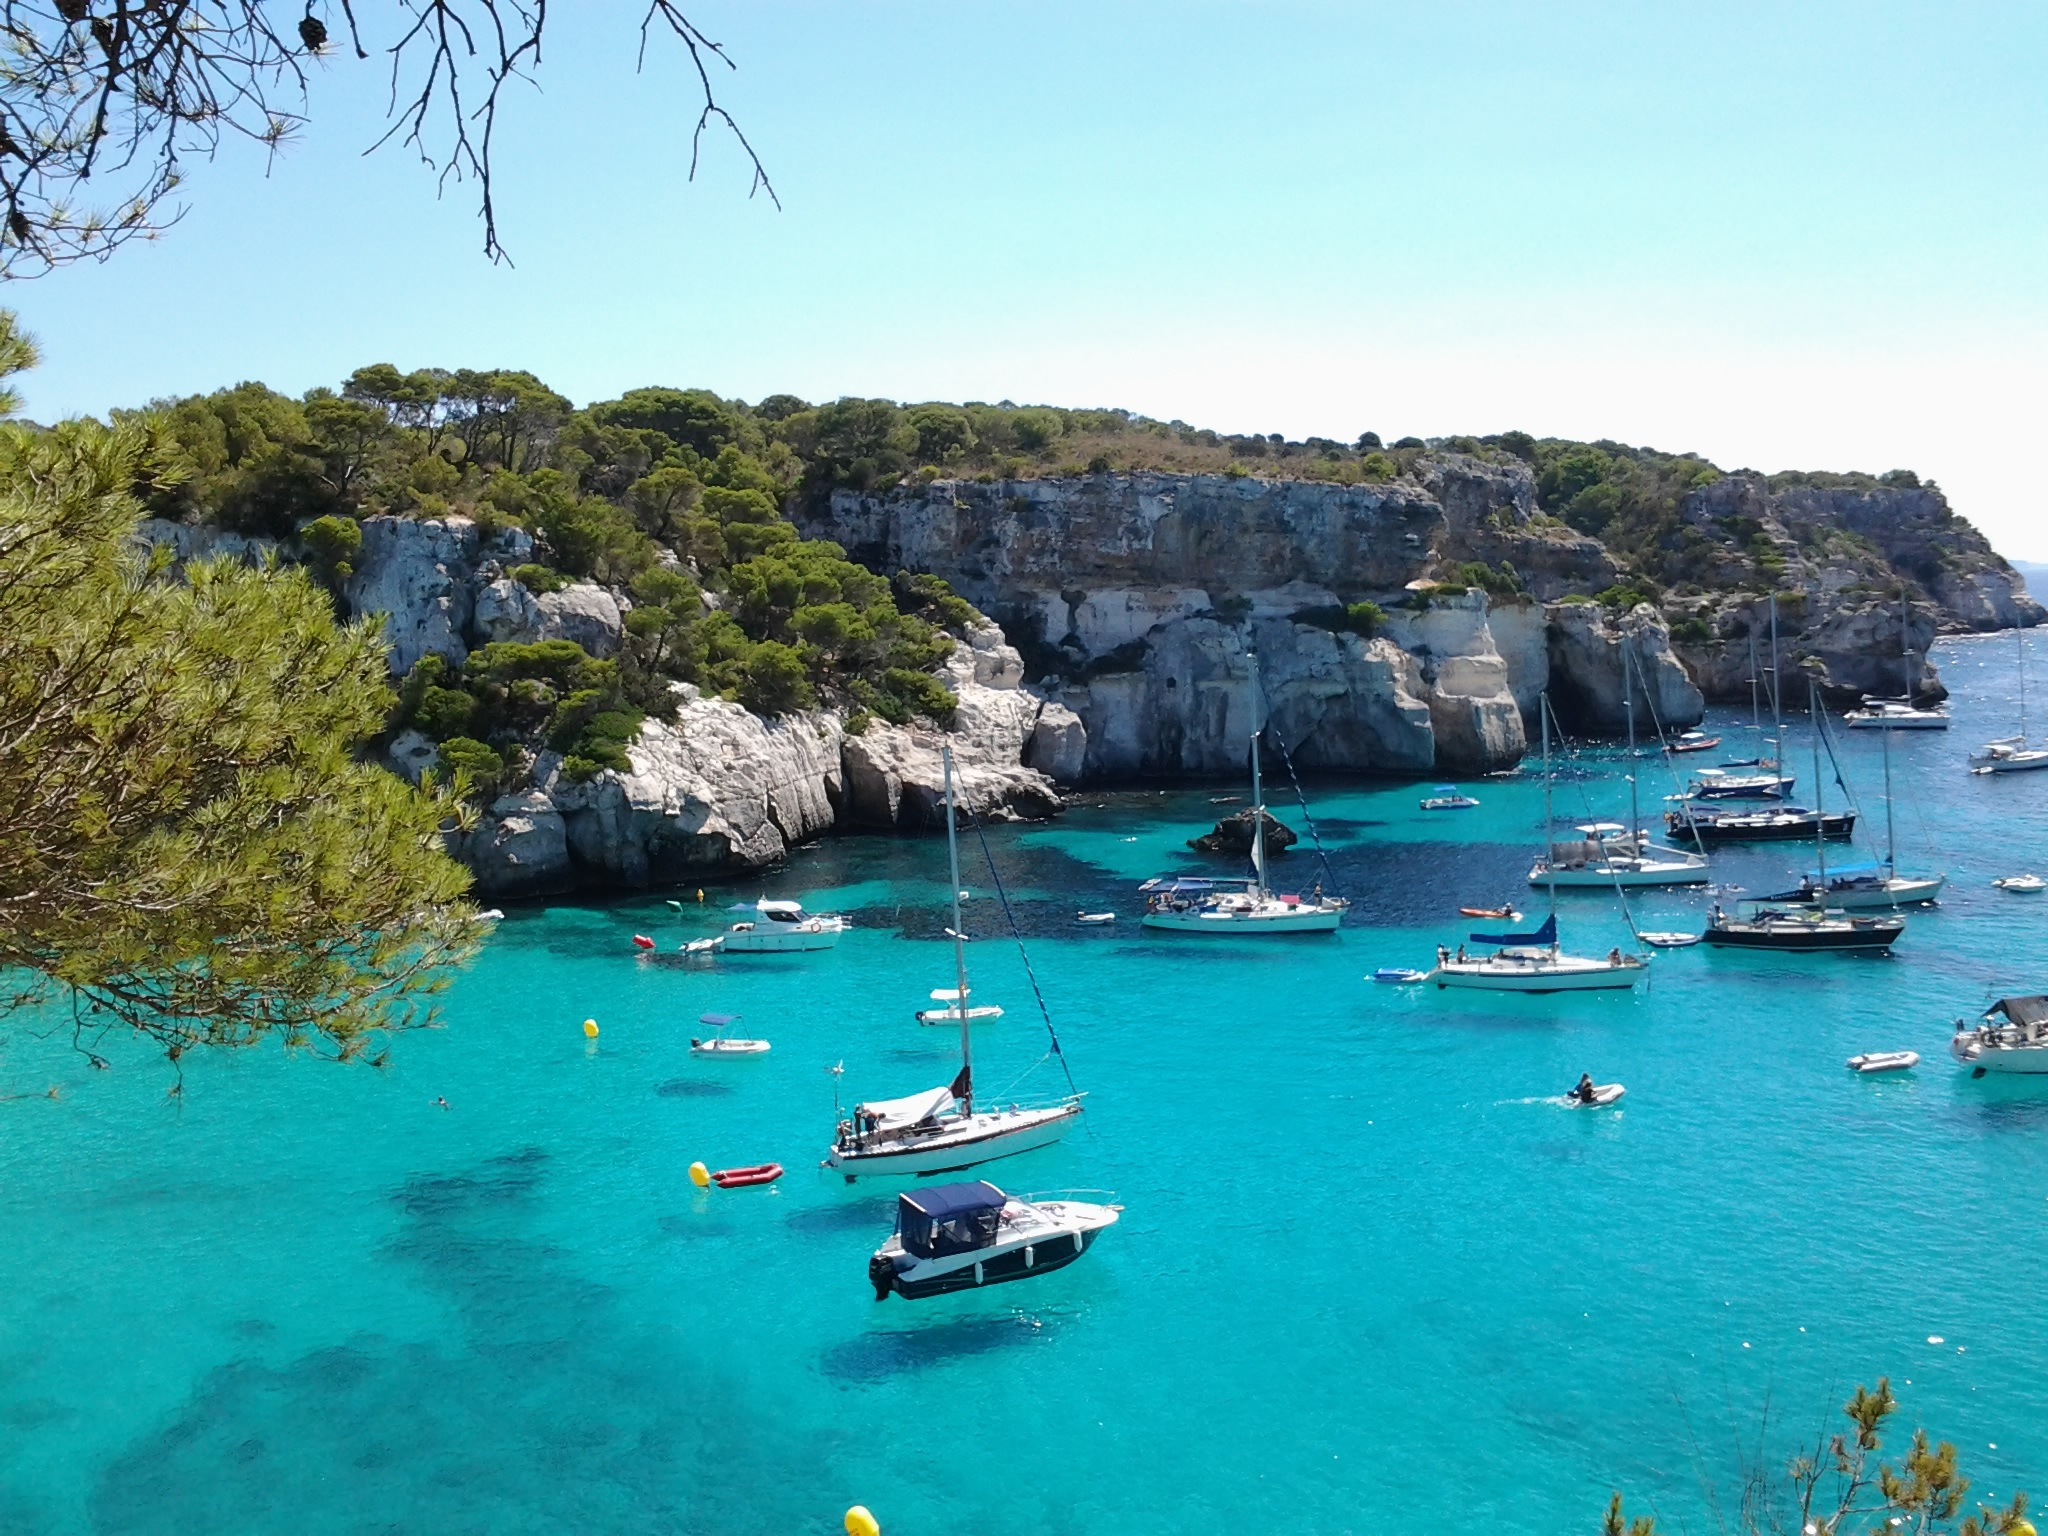
beach, sea, coast, vacation, cove, lagoon, bay, island, body of water, beaches, archipelago, cape, islet, landform, balearic islands, minorca